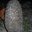
Label: porcupine